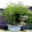
Label: willow_tree